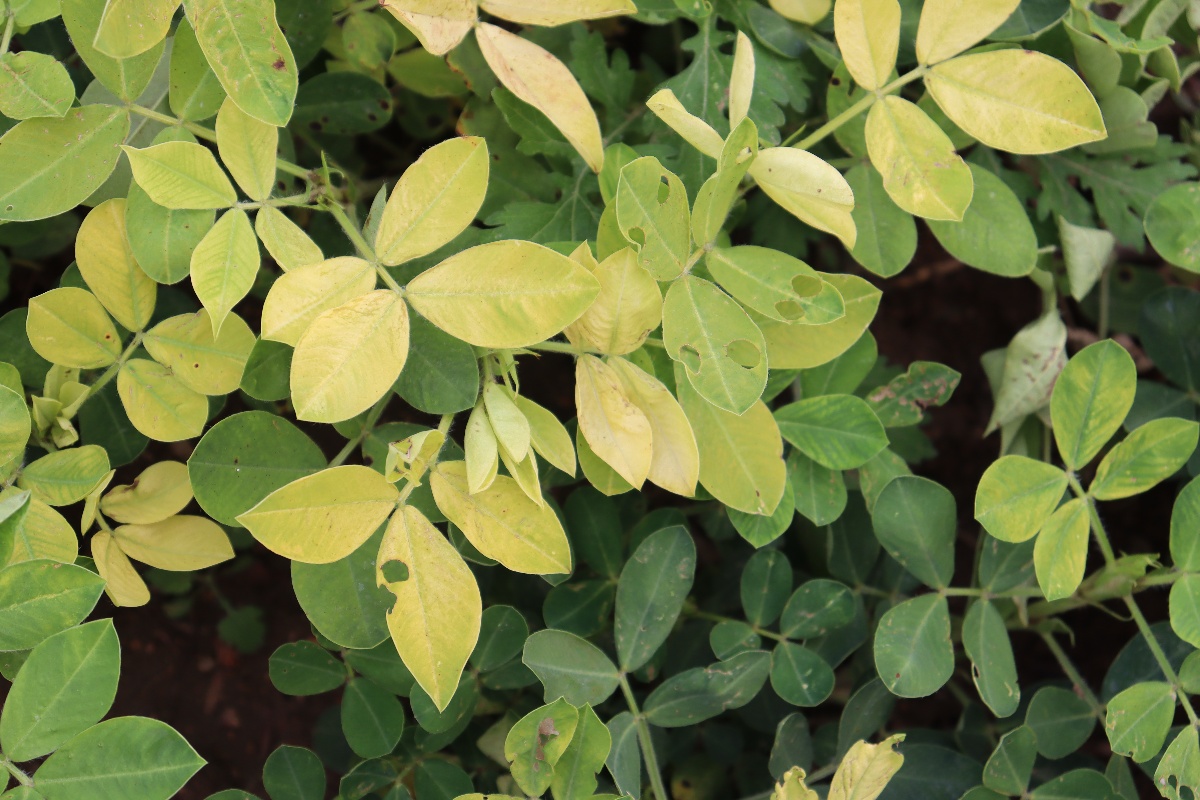
Label: nutrition deficiency